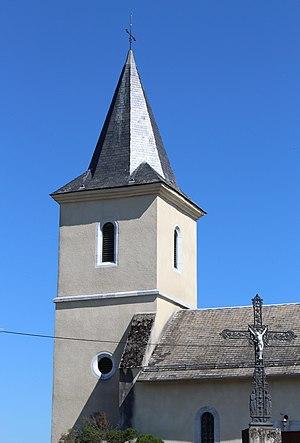
Église Saint-Martin de Sarlabous (Hautes-Pyrénées)
Sarlabous est une commune française située dans le département des Hautes-Pyrénées, en région Occitanie.